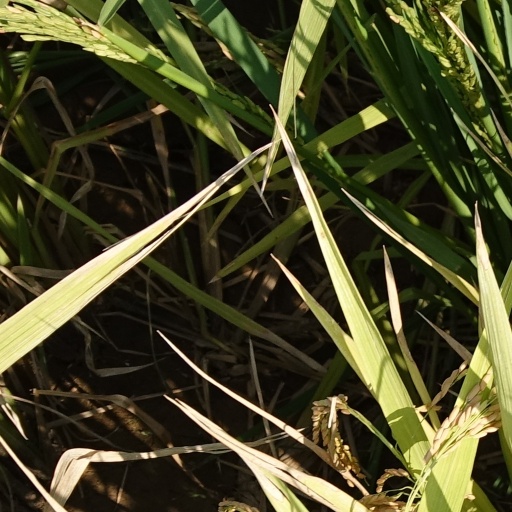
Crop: rice